Revue des études byzantines

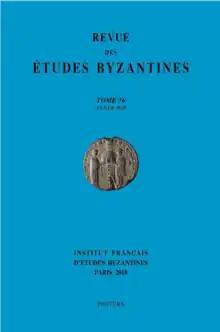
REB 76, 2018

The Revue des études byzantines is an annual peer-reviewed academic journal covering the study of Greek Christianity and especially Byzantine civilization. It was established in 1897 as Échos d'Orient, renamed Études byzantines in (with volume numbering restarting at 1), and obtaining its current title in 1946. The journal is published by Peeters on behalf of the Institut français d'études byzantines (Paris) and the editor-in-chief is Olivier Delouis.